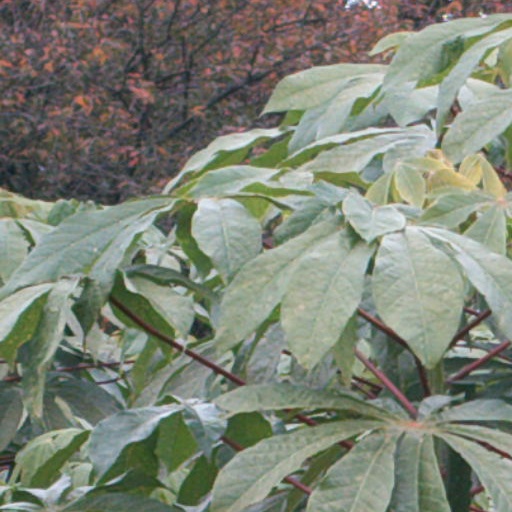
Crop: cassava